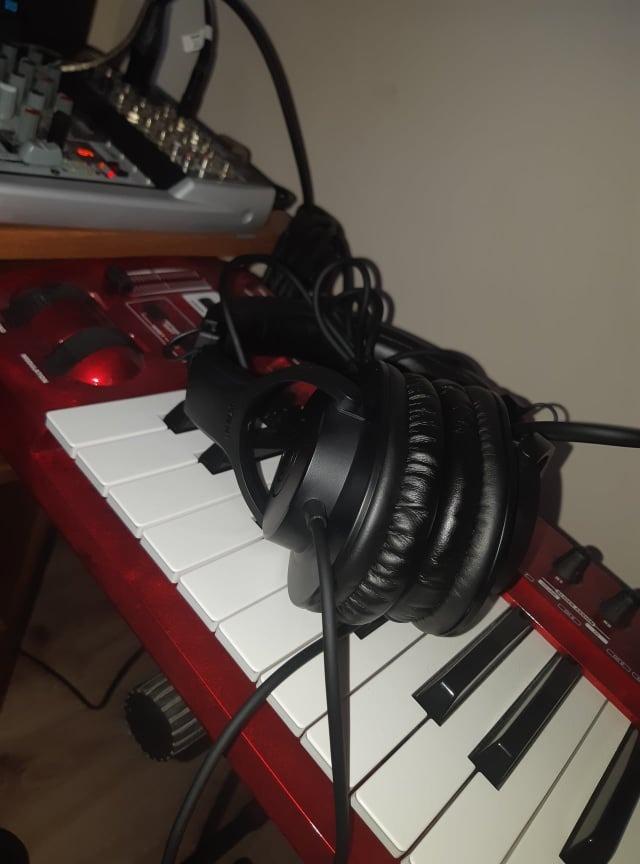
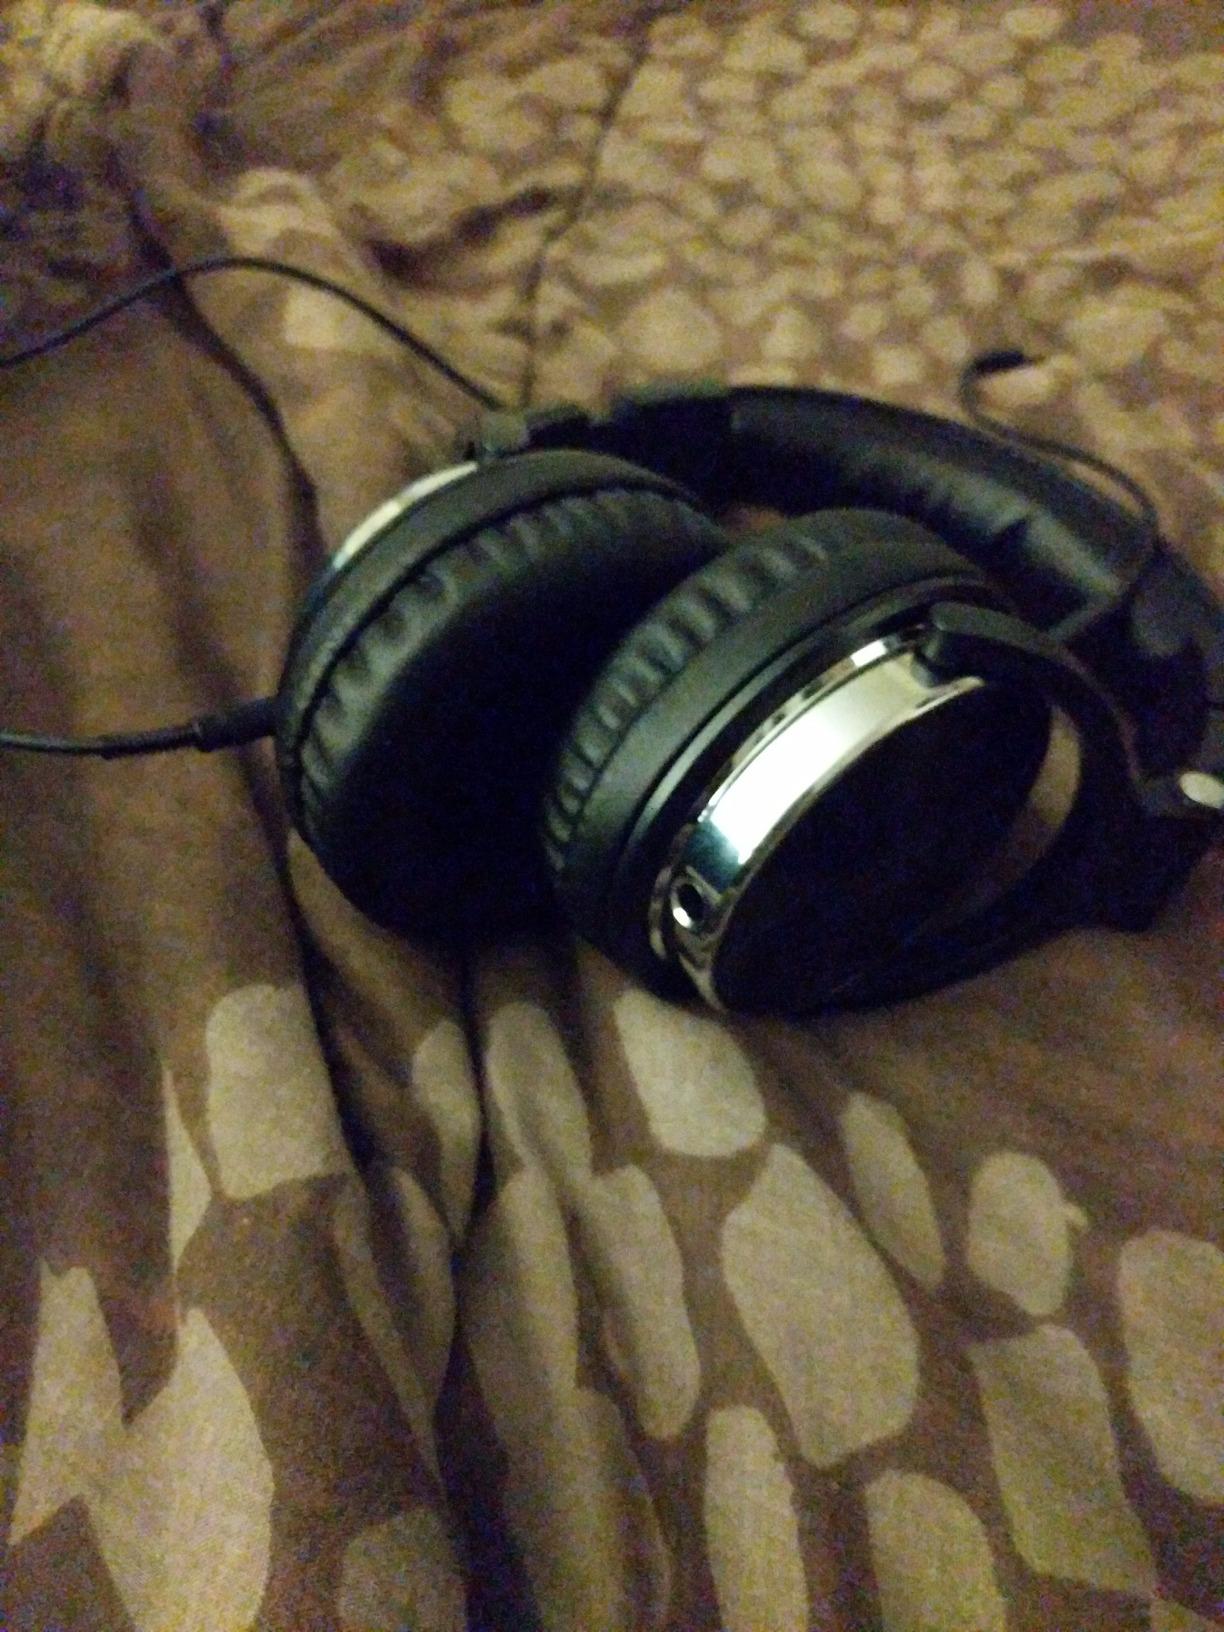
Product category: headphones
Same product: no